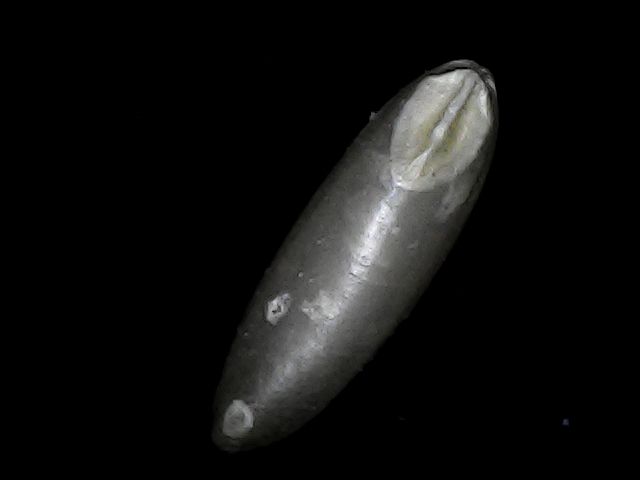
Rice variety: BRRI74